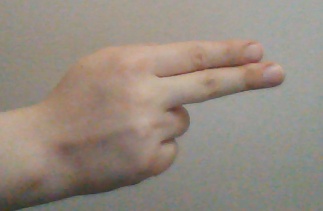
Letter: ain